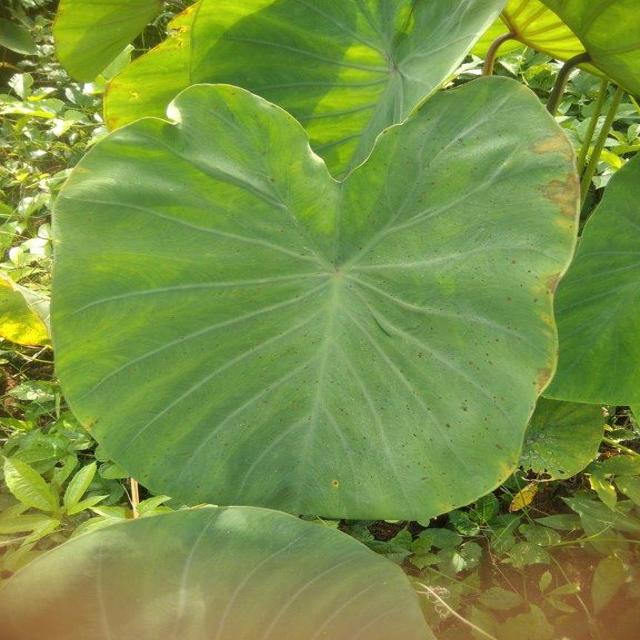
Label: Early_Blight